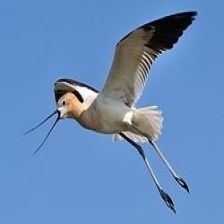
Species: AMERICAN AVOCET
Scientific name: PSITTACULA EUPATRIA